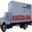
Label: truck